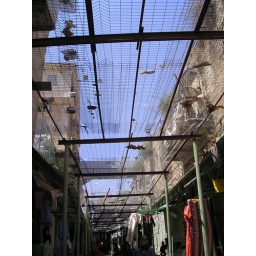
The fencing above part of the market was placed there to protect the Palestinians from Israelis throwing rocks, etc